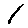
Label: 1